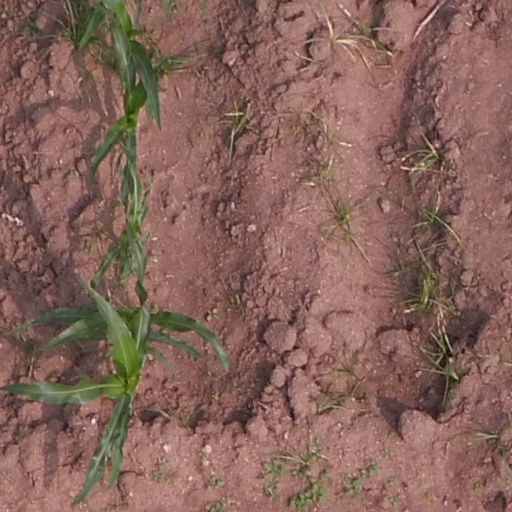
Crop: maize; corn